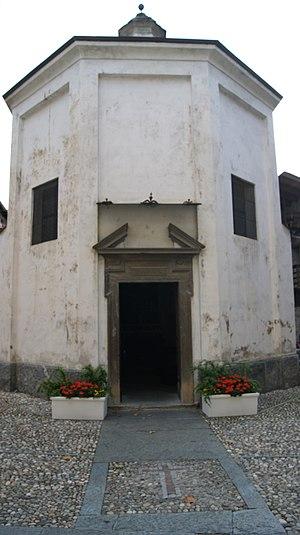
Église de Mariano Spasmo (Chiesa Mariano Spasmo) à Tirano. Italiano: Chiesa di Mariano Spasmo a Tirano.